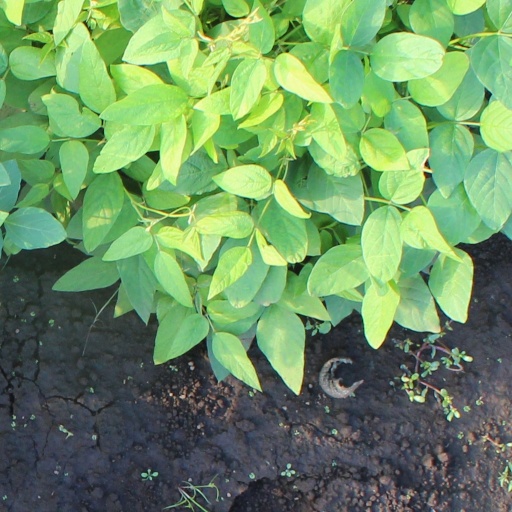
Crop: soybean